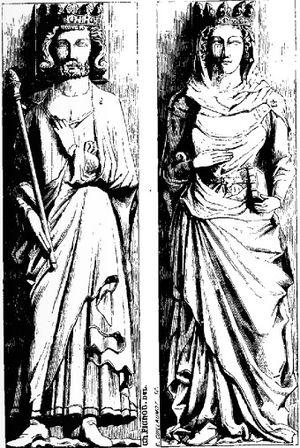
Gisants de Robert II de France et Constance d&#39